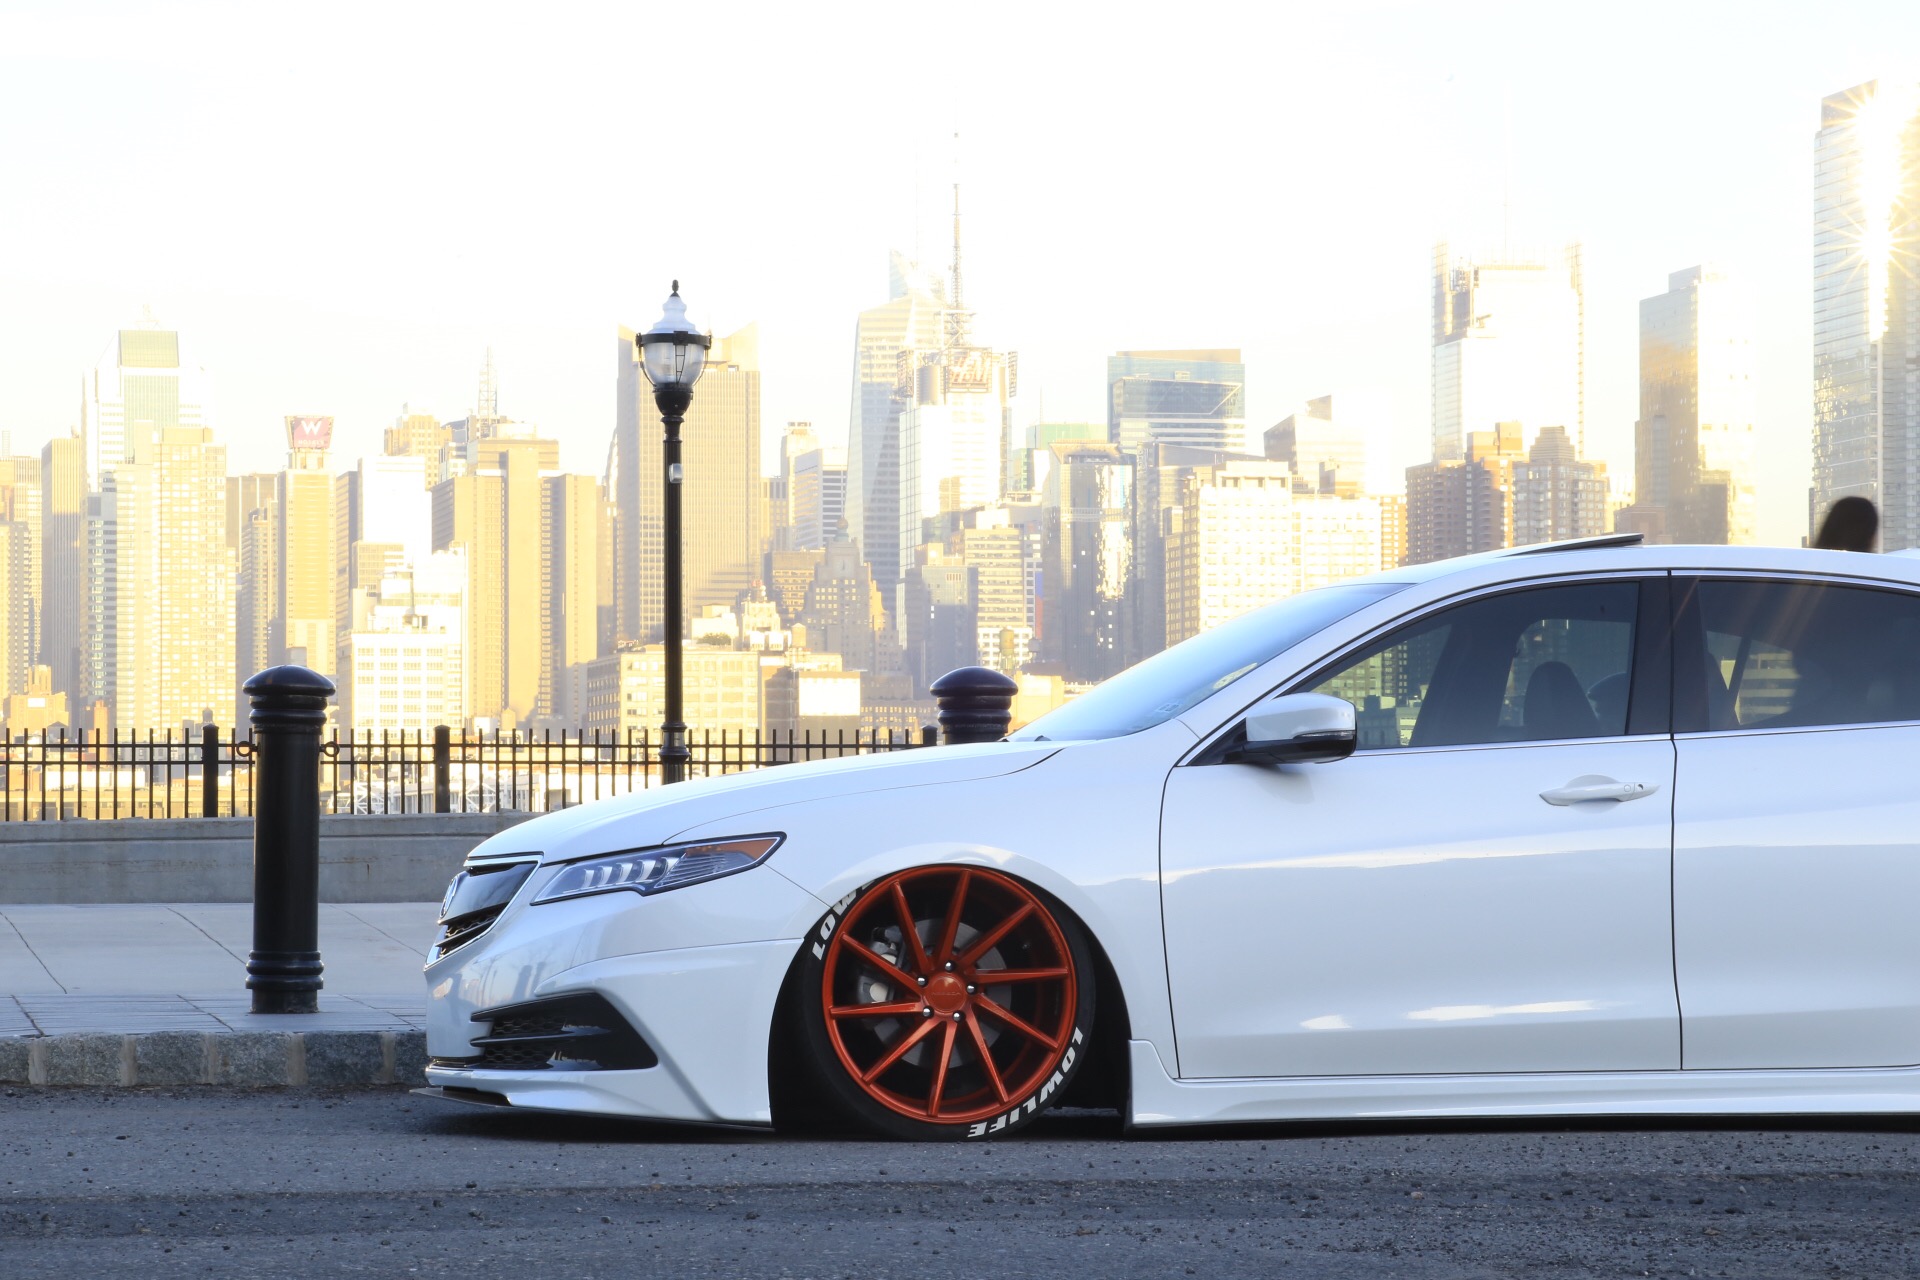
car, wheel, vehicle, bumper, headlights, sedan, honda, side, custom, rims, lowered, land vehicle, automobile make, automotive exterior, compact car, automotive design, luxury vehicle, family car, executive car, car wallpapers, acura, body kit, honda acura, low suspension, modifications